Pickover stalk

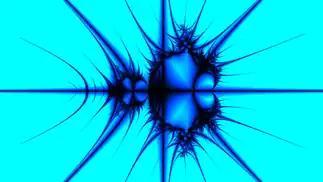
Pickover Stalk rendered with an implementation of the given pseudocode.

The below example, written in pseudocode, renders a Mandelbrot set colored using a Pickover Stalk with a transformation vector and a color dividend.